County Tipperary

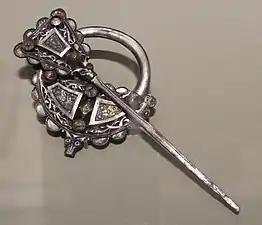
The Roscrea Brooch, 9th century

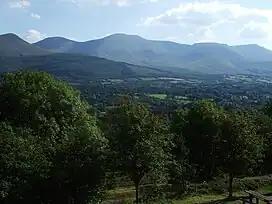
Galtee Mountains seen from the Glen of Aherlow

Following the Norman invasion of Ireland, the O'Kennedy ruled Kingdom of Ormond was claimed as a lordship. By 1210, the sheriffdom of Munster shired into the shires of Tipperary and Limerick. In 1328, Tipperary was granted to the Earls of Ormond as a county palatine or liberty. The grant excluded church lands such as the archiepiscopal see of Cashel, which formed the separate county of Cross Tipperary. Though the Earls gained jurisdiction over the church lands in 1662, "Tipperary and Cross Tipperary" were not definitively united until the County Palatine of Tipperary Act 1715, when the 2nd Duke of Ormond was attainted for supporting the Jacobite rising of 1715.